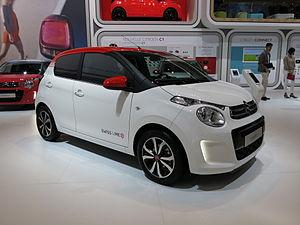
Salon international de l'automobile de Genève 2015